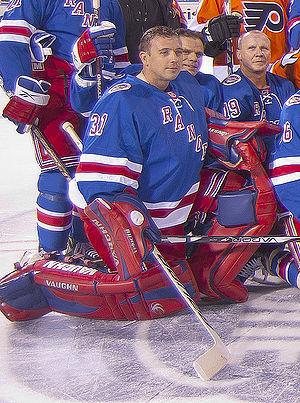
Daniel Blackburn est un joueur professionnel canadien de hockey sur glace qui évoluait au poste de gardien de but.